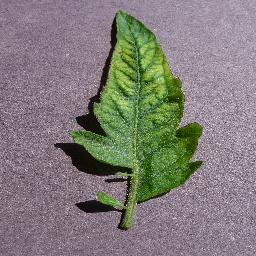
Label: Tomato___Tomato_mosaic_virus